Michael English (politician)

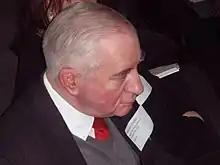
English in 2008

Michael English (24 December 1930 – 16 July 2019) was a British Labour Party politician.